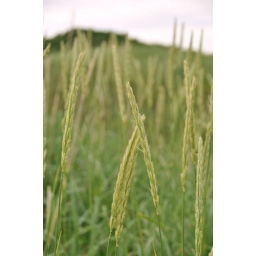
blue lyme grass by the beach